Indian Mound Reserve

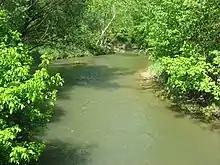
Massies Creek as it leaves the gorge

Both forks of Massies Creek flow through Cedarville Township from the east to their confluence in the township's center, whence the creek flows westward toward the Little Miami River. For the first below the confluence of the forks, the creek utilizes a shallow but sheer canyon that reaches as deep as below the surface of the surrounding terrain. Nathaniel Massie is reputed to have battled a Shawnee band under Tecumseh and forced them over the stream at the canyon. By the early twentieth century, local residents had known the vicinity of the "Cliffs" as a picnicking ground for the past hundred years, and calls were being made for its conversion into a park. In 1929, owners D.S. Williamson and a Xenia bank donated the Williamson Mound to the Ohio Historical Society. Today, Indian Mound Reserve is operated as a unit of the Greene County Parks, which uses it to host events such as children's camps. Hiking trails, picnic grounds, a log cabin, Cedar Cliff Falls, and the ancient earthworks are among the attractions within the park, which lies along U.S. Route 42. The earthworks are located on opposite sides of the creek: the Pollock Works on the southern side, and the Williamson Mound approximately 100 rods (1650 feet, or 500 meters) away on the northern side.